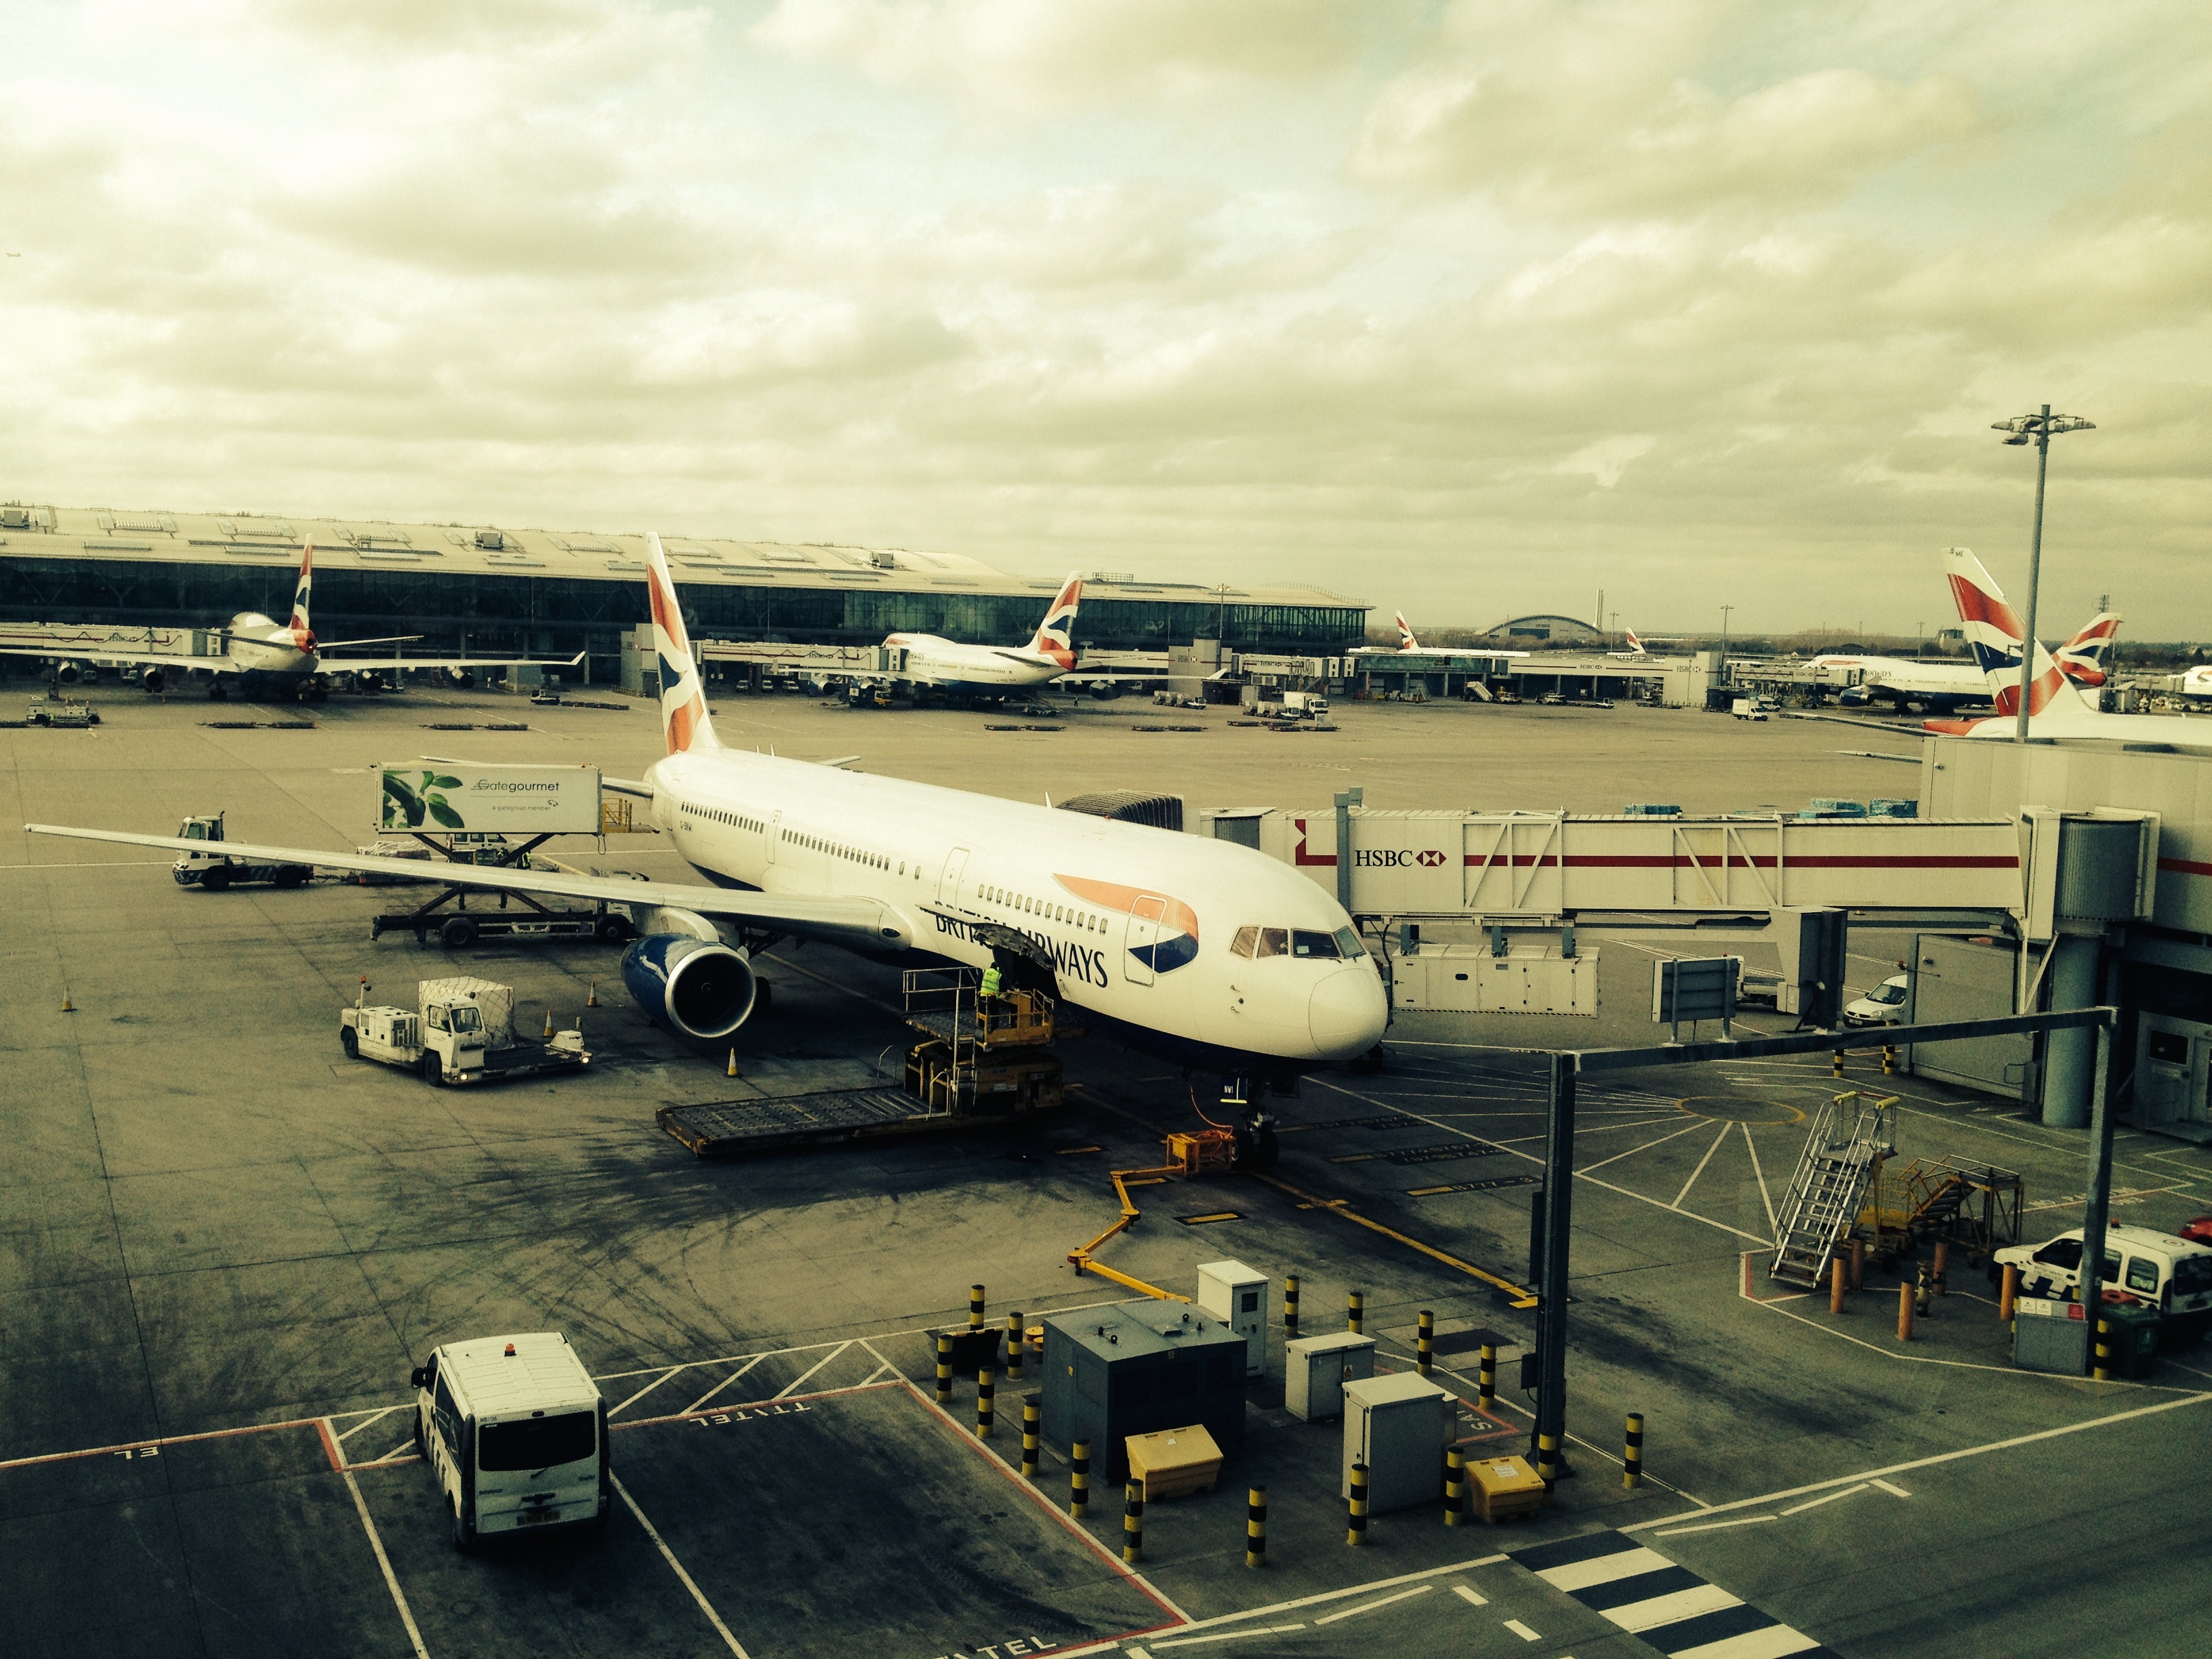
sky, fly, airport, travel, airplane, plane, aircraft, transportation, vehicle, airline, aviation, flight, trip, infrastructure, boarding, airliner, boeing, takeoff, air force, jet aircraft, boeing 777, boeing 767, atmosphere of earth, wide body aircraft, narrow body aircraft, airport apron